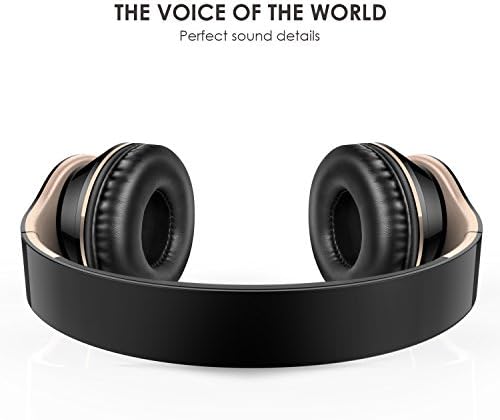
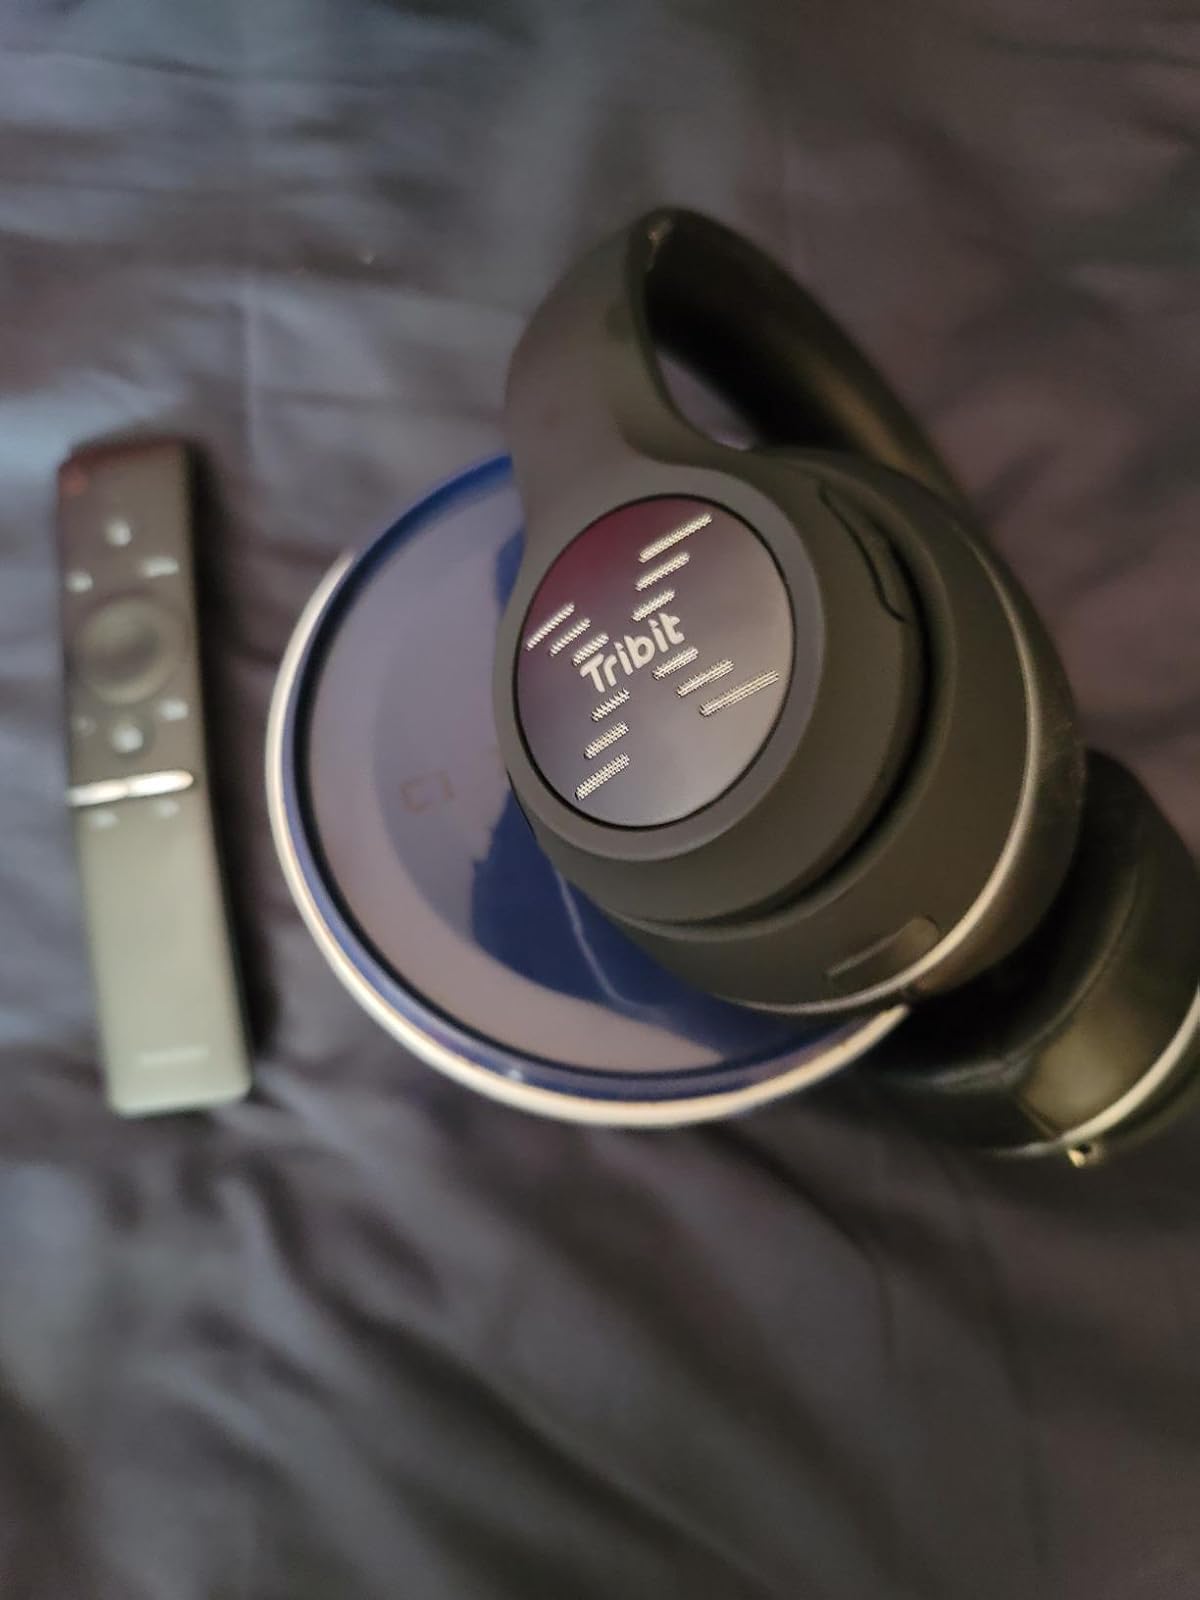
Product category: headphones
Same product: no